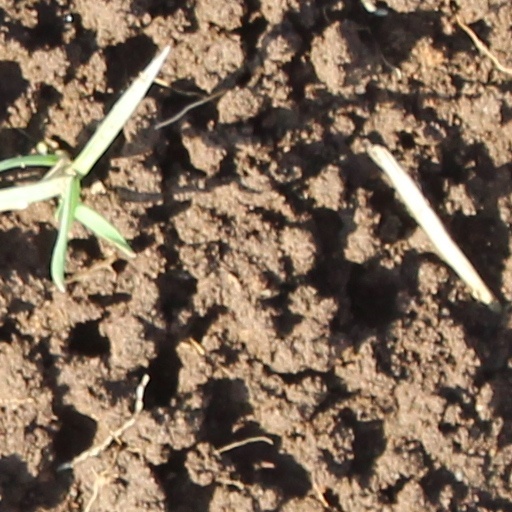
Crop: wheat